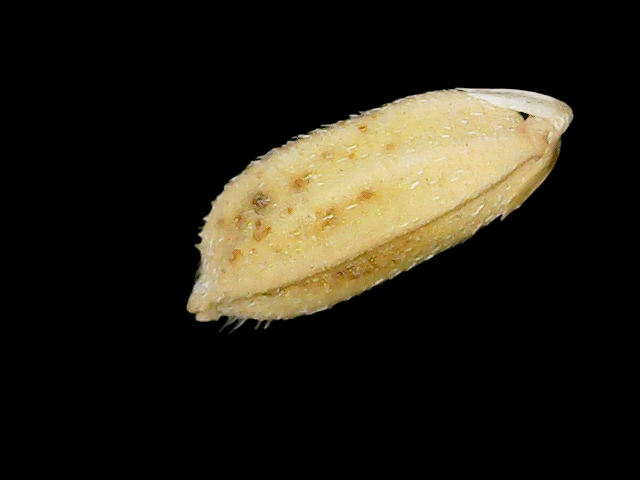
Rice variety: Bd33